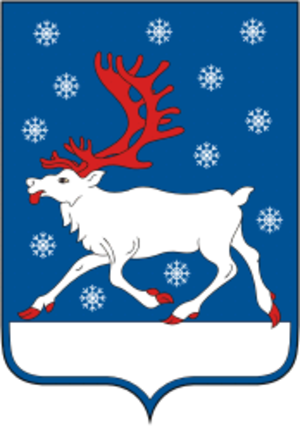
Le raïon de Kola est l'un des six raïons de l'oblast de Mourmansk, en Russie. Son centre administratif est la ville de Kola.